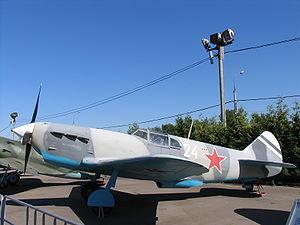
Le Lavochkin-Gorbunov-Gudkov LaGG-3 fut un des chasseurs soviétiques, qui eut à soutenir les combats aériens au début de la Grande Guerre patriotique. Guère plus réussi et populaire que son aîné, le LaGG-1, il s'améliora progressivement au cours de la production, devenant un avion de combat tout à fait valable. Son mariage avec un moteur en étoile, le Shvetsov ASh-82, allait donner, en résolvant le manque de puissance qui handicapait l'avion depuis sa conception, naissance à un des meilleurs chasseurs de la guerre, le Lavotchkine La-5.